Gemini 7

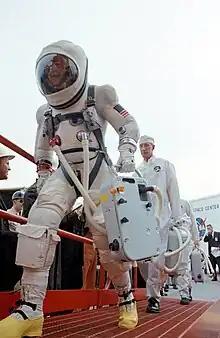
Lovell before the launch, in the special G5C space suit, which had a zippered hood with a visor instead of a solid helmet.

Gemini 7 was originally intended to fly after Gemini 6, but the original Gemini 6 mission was cancelled after the failure during launch of the Agena Target Vehicle with which it was meant to rendezvous and dock. The objective of rendezvous was so important, that it was decided to fly the alternate Gemini 6A mission concurrently with Gemini 7, using the latter as the rendezvous target.